5th Guards Motor Rifle Division

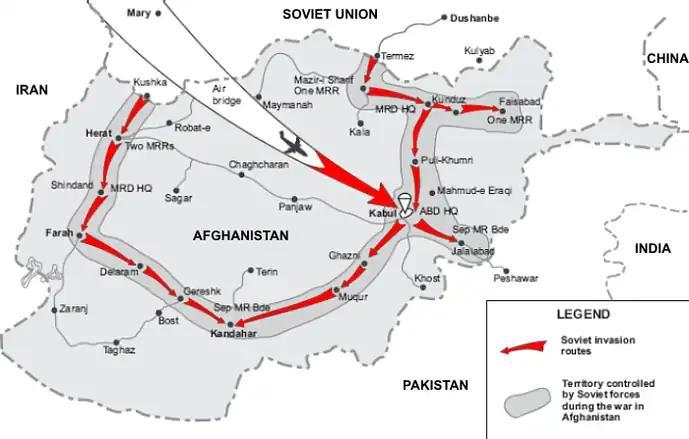
Invasion map

On the night of 27-28 December, the division entered Afghanistan from Gushgy bound for Herat and Shindand. A battalion of the 56th Guards Air Assault Brigade attached to the division had already taken control of the Rabati-Mirza pass between Gushgy and Herat on 26 December.